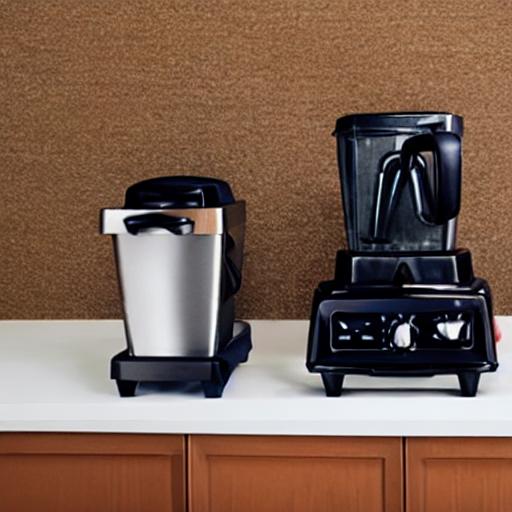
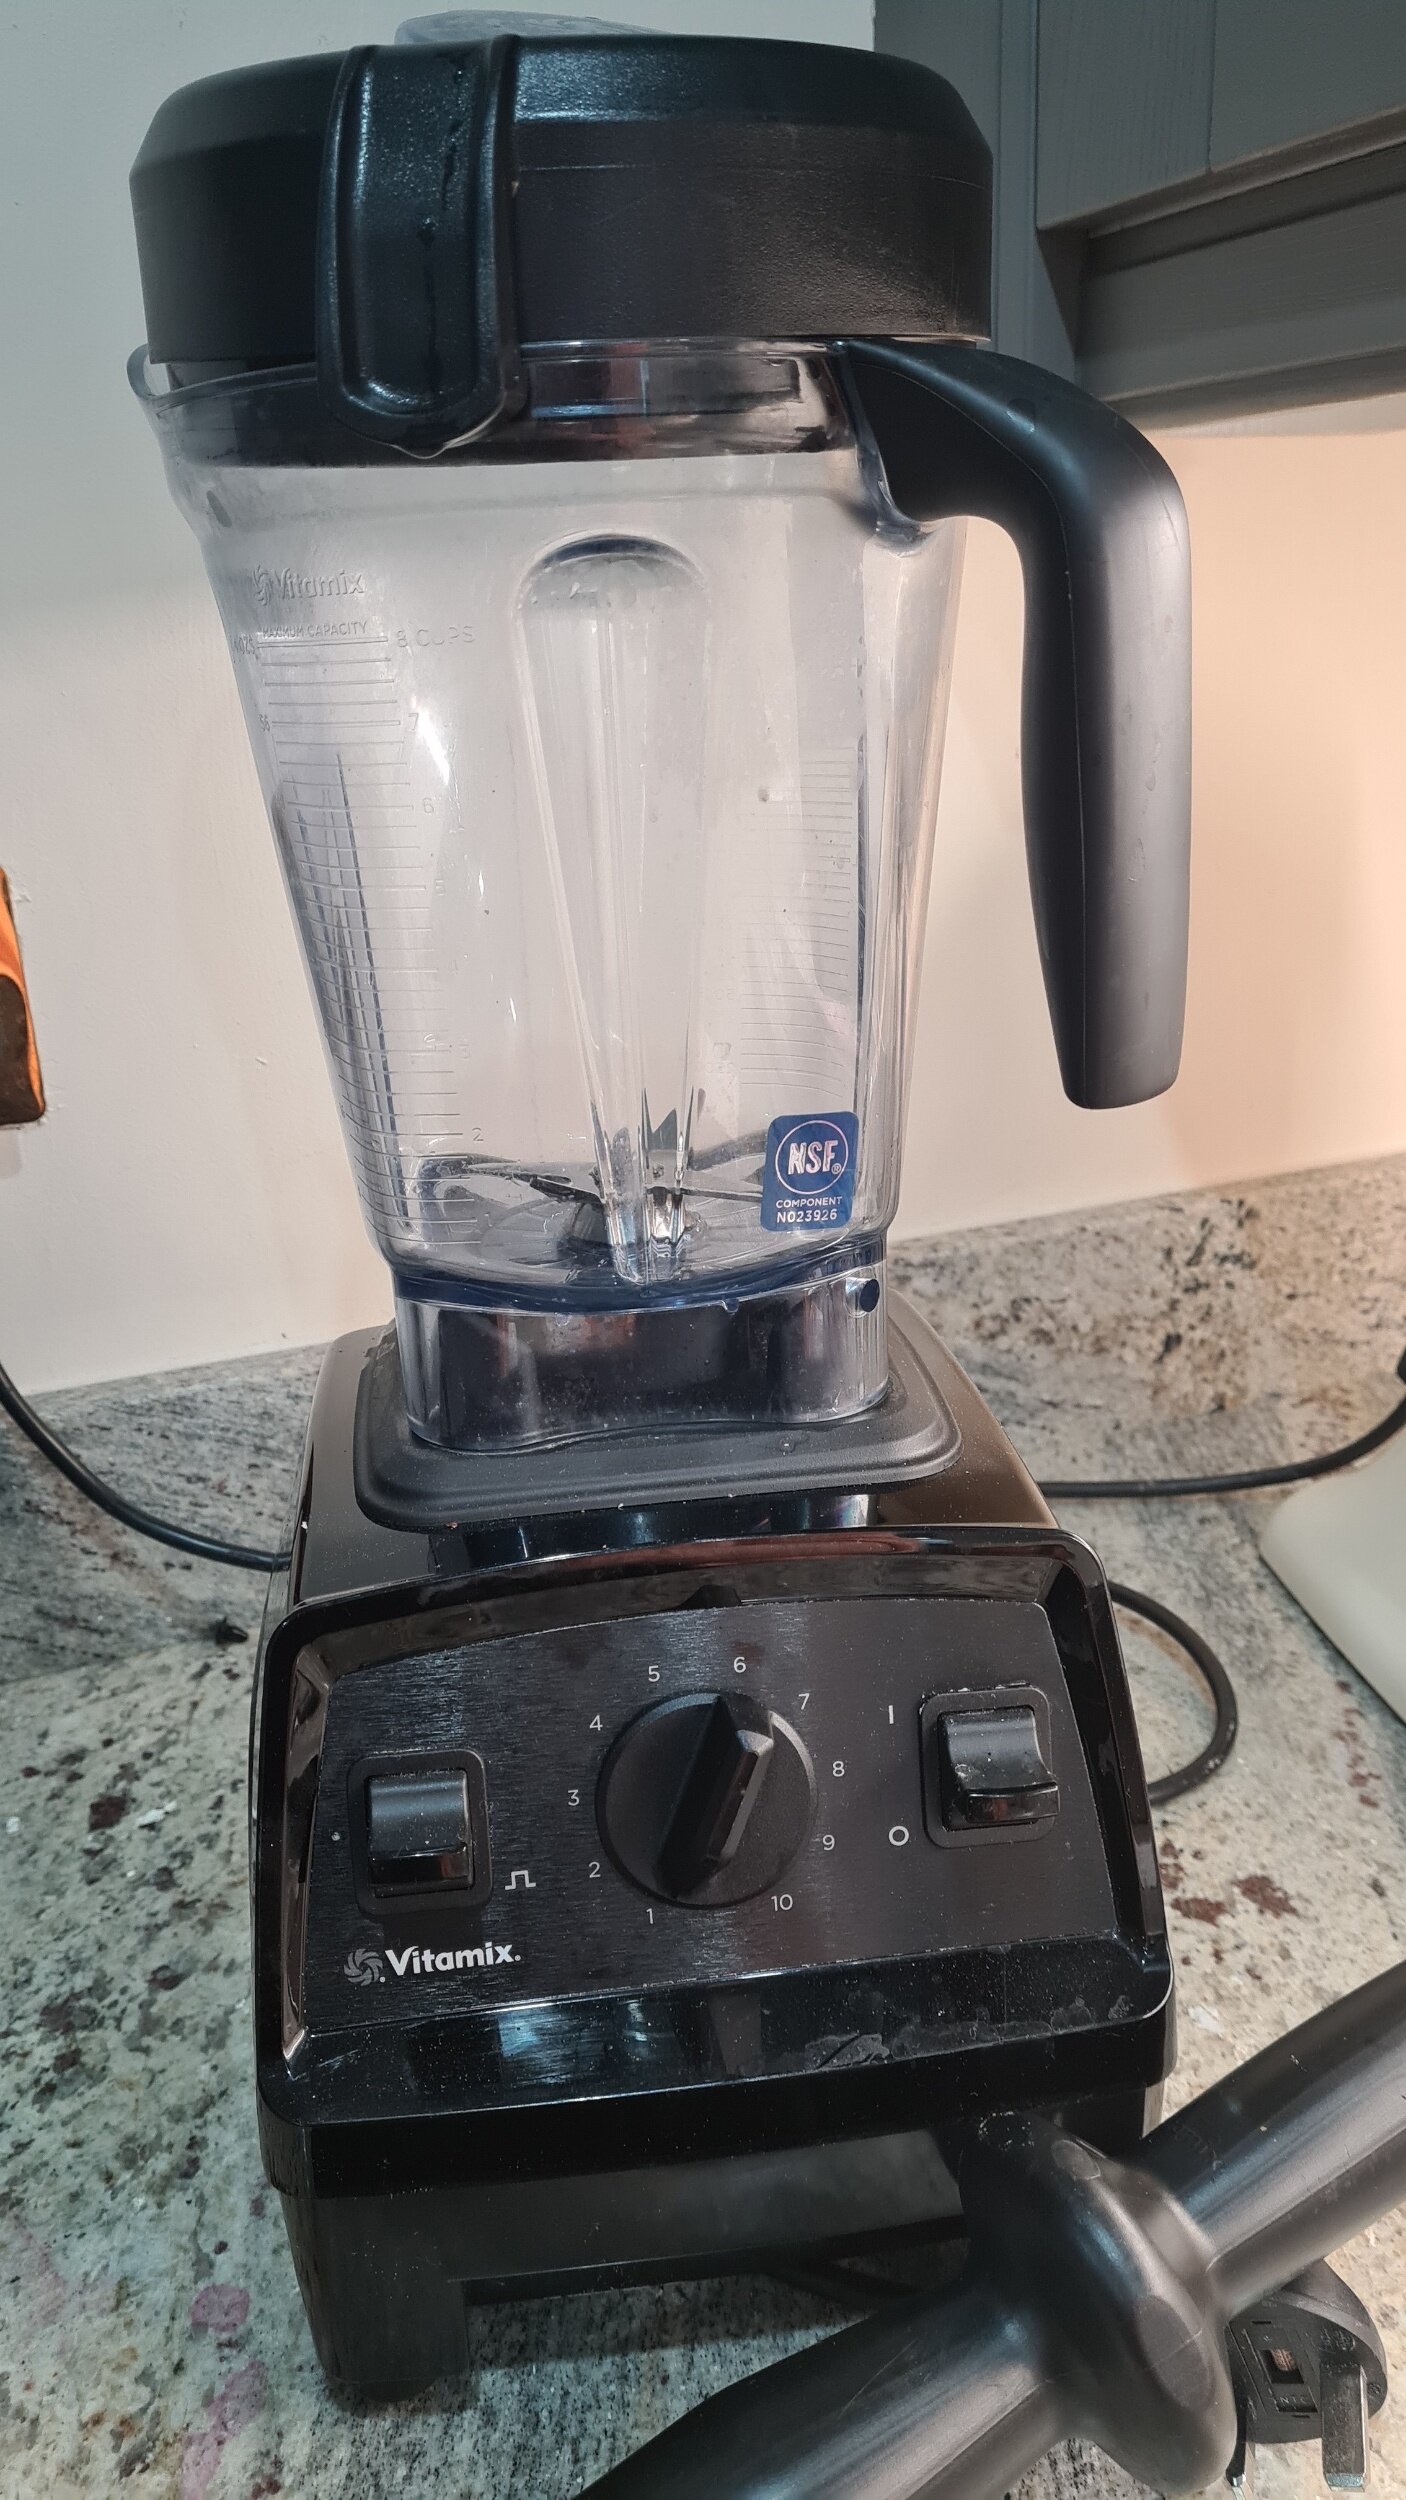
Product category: items_blender
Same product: no